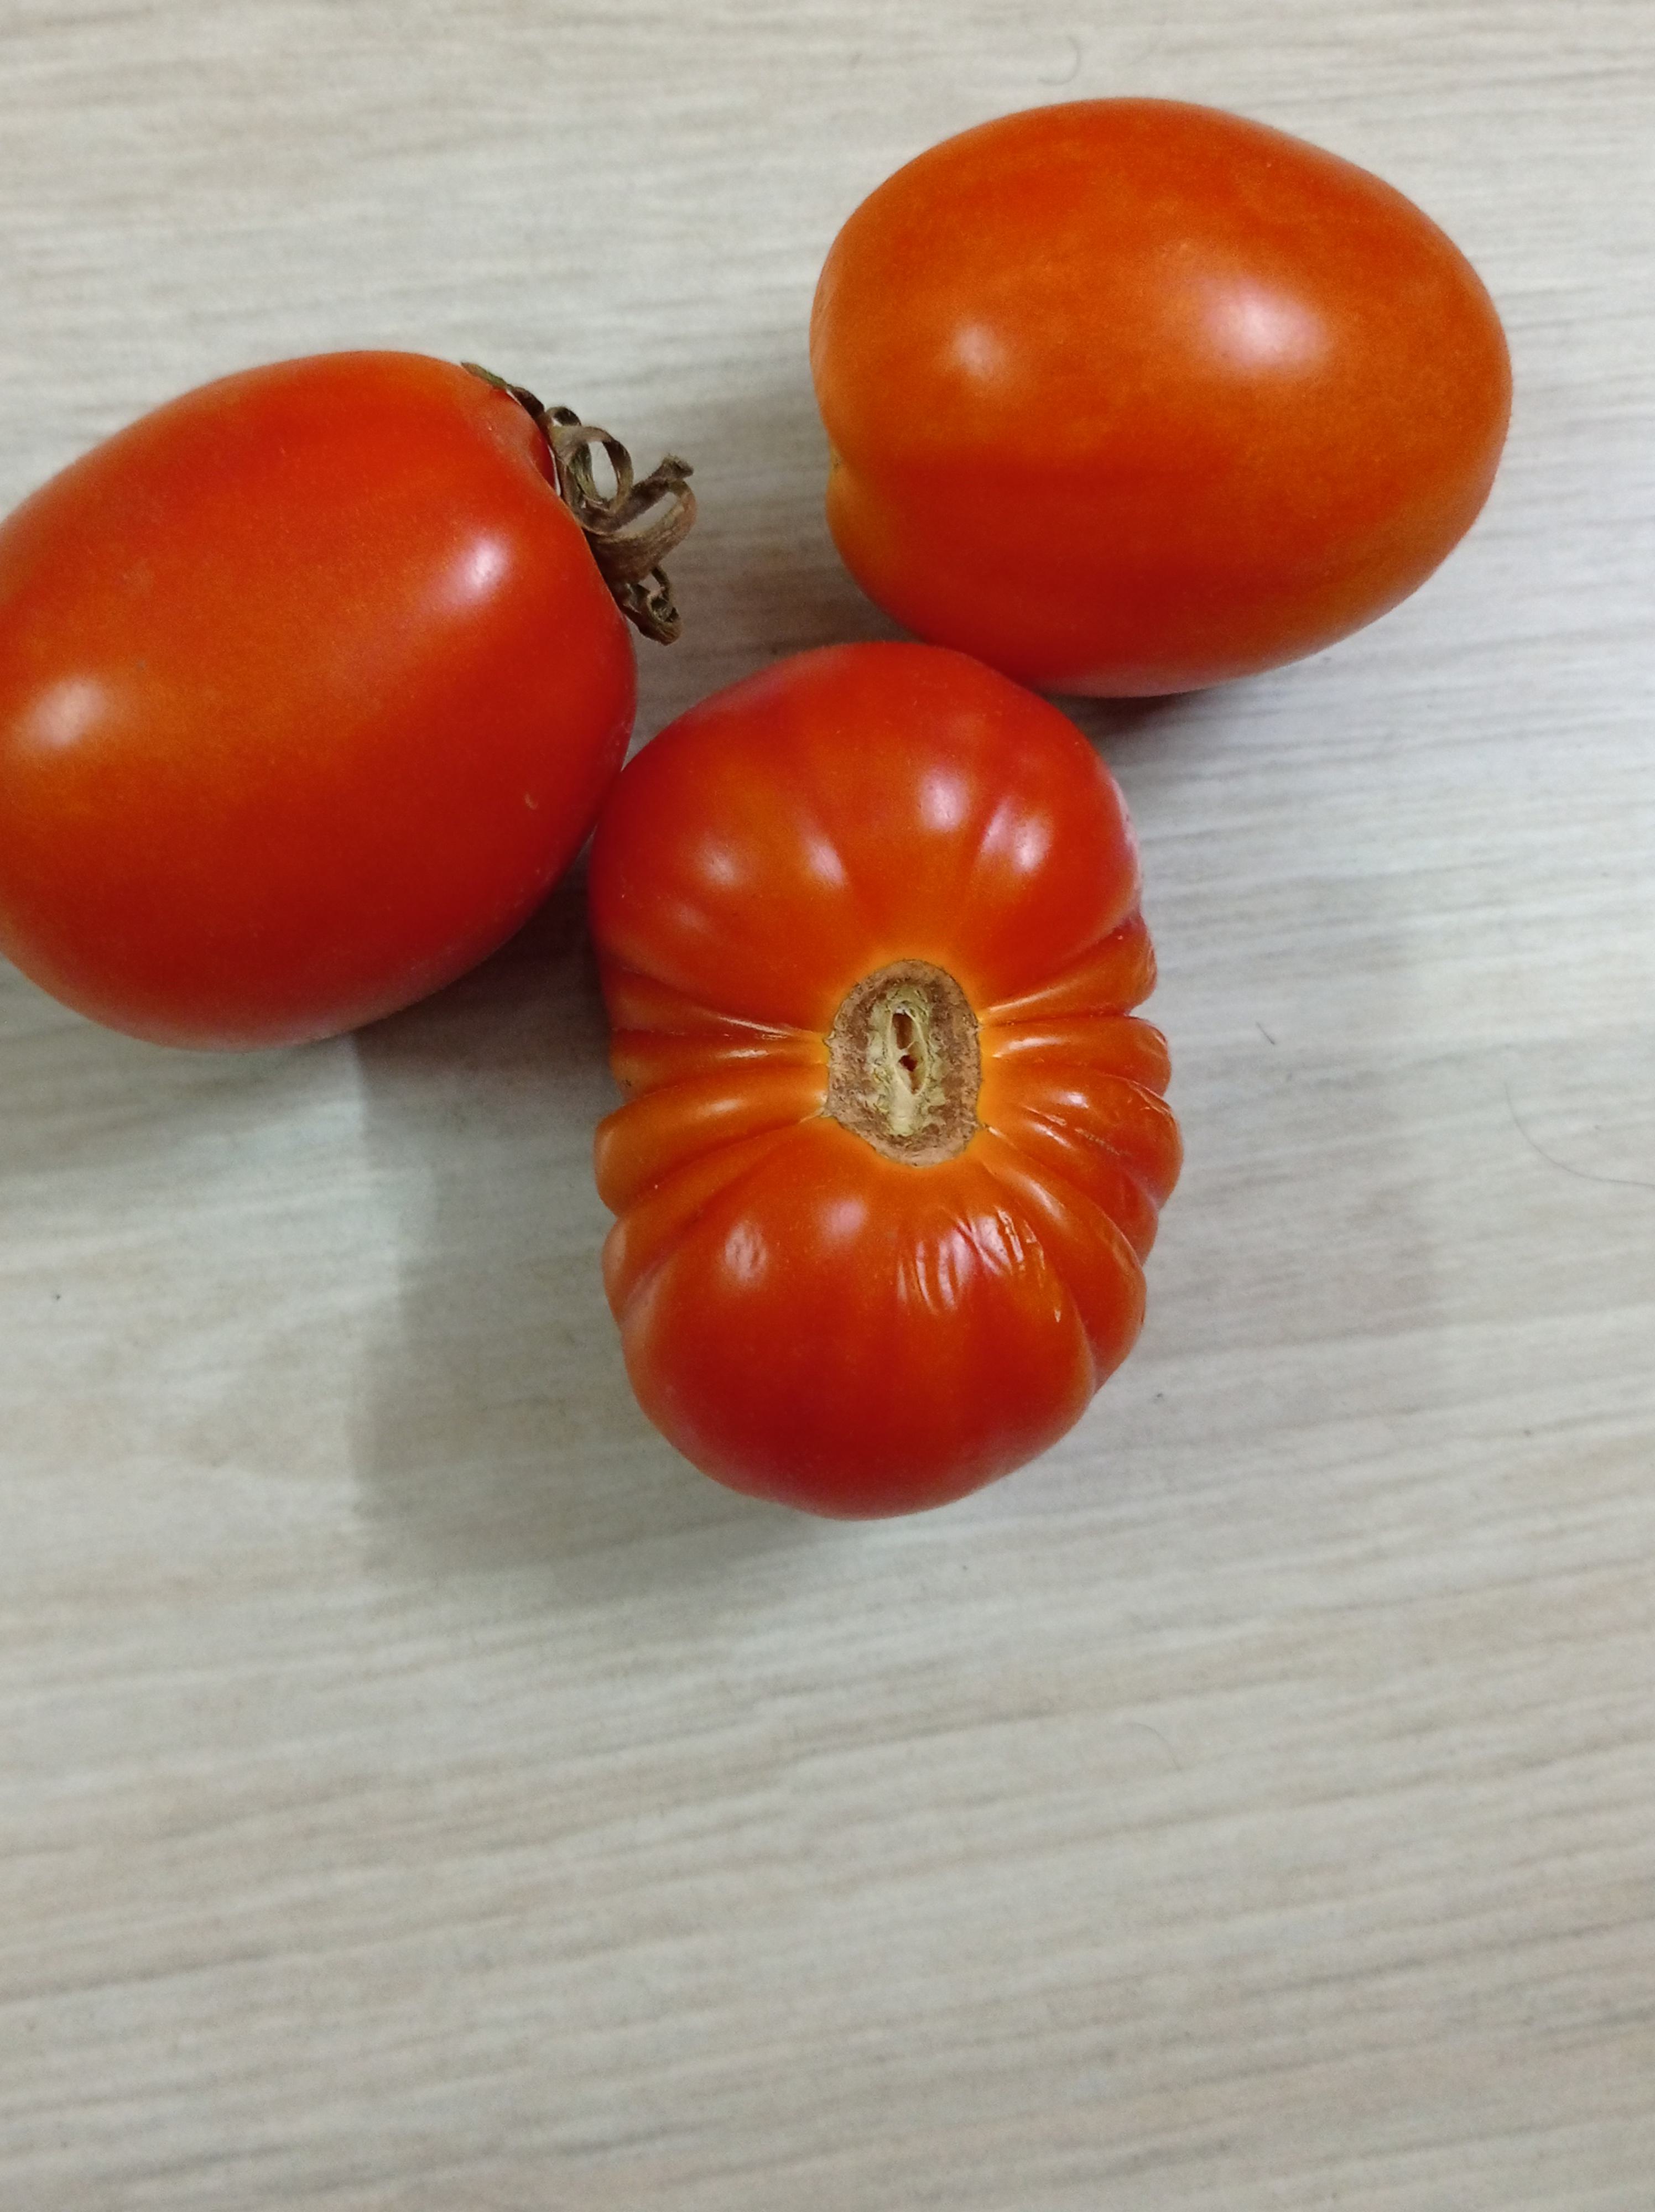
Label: Fresh